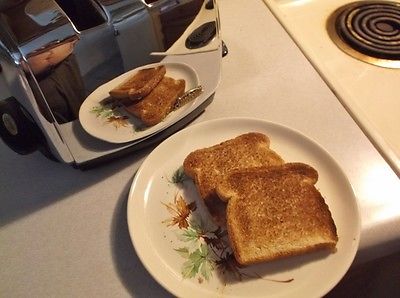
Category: toaster